Reproduction and life cycle of the golden eagle

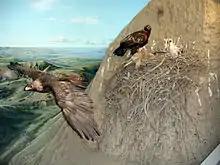
Golden eagle – nest scene reconstitution

Generally breeding success seems to be greatest where prey is available in abundance. In Central Utah, 57% of eggs successfully hatched out of 87 eggs from 44 clutches. In Idaho, 65% of 282 eggs from 145 clutches successfully hatched, and in Montana, 86% of 28 eggs from 14 clutches hatched. In Scotland, the highest breeding success of golden eagles was in the Eastern Highlands where heather moorland still abundant, bearing plentiful red grouse and mountain hare. The jackrabbit follows a 10-year cycle where it peaks and crashes. In Idaho, 100% of observed nests produced at least one fledgling when the jackrabbits peaked in the late 1970s through the early 1980s and then at the low point in the mid to late 1980s, the nests produced on average only 0.2 fledglings. Similarly, in central Utah jackrabbit numbers were correlated with average number of young reared by 16 golden eagle pairs. Here the average number of young ranged from 0.56 in 1967 to 1.06 in 1969 to 0.31 in 1973. In Sweden, nesting success rose noticeably in years where the hunting bag (estimated quantity of prey) rose. After viral hemorrhagic pneumonia (VHP) killed off many rabbits in Spain, the average breeding success of golden eagles in Northern Spain dropped from 0.77 in 1982–1989 to 0.38 by 1990–1992. In Belarus, the average brood size is reportedly 1.8 whereas the average number of fledglings is 1.1. As previously mentioned, adverse weather can affect breeding success. In the exceptionally stormy and cold spring of 1984 in Montana, 71% (10 out of 14) studied nests failed. A long period of exceptionally rainy, cold springs in Scotland reportedly resulted in a 25% reduction of fledging pairs being produced. Rather than directly killing the nestlings, stormy, wet weather probably causes the most harm to productivity due to the hampering of the parents' ability to hunt. In arid areas, heavier rainfall has the opposite effect and actually improves nesting success. Rainy years in the deserts of Israel, which provide more brown hares and chukars to hunt, were more successful years for breeding. While siblicide is estimated to claim about 80% of second hatchlings among golden eagles, in some parts of the range, the survival rate in successful nests is higher. In ideal habitats in North America (Northwestern United States and Alaska), 38 to 56% of nests produce a second fledging. Populations at northern end of range have smaller broods (brood size being about 12% smaller) and produce fewer fledglings (population productivity being about 25% smaller) than those in temperate areas, as has been revealed by contrasting studies of Alaska to Idaho.